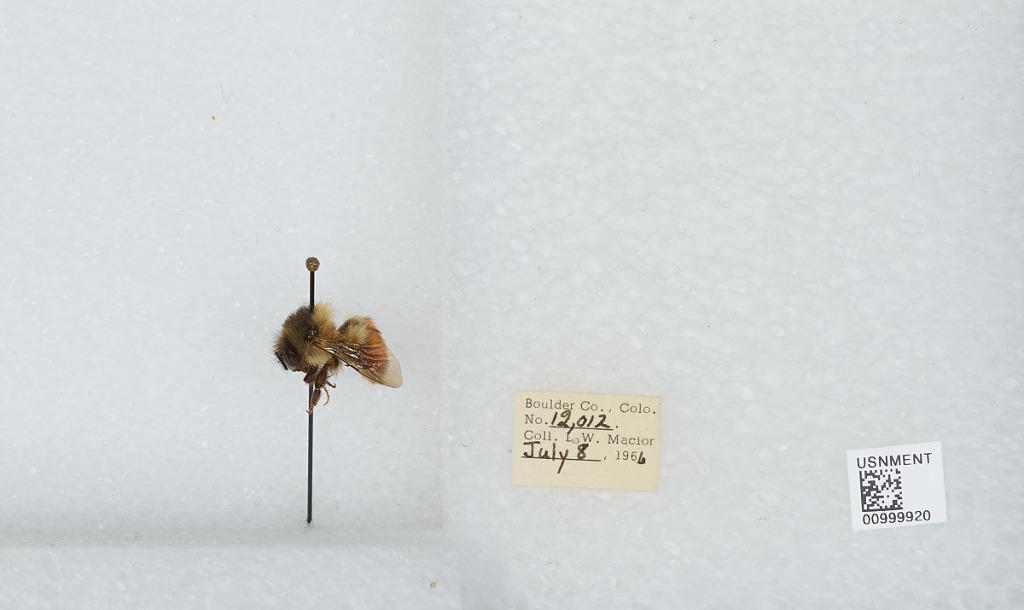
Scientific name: Bombus (Pyrobombus) melanopygus Nylander
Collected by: L. Macior
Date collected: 1966-7-8
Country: United States
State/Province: Colorado
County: Boulder
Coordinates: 40.015, -105.27